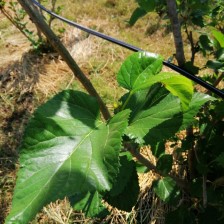
Variety: Buriram60